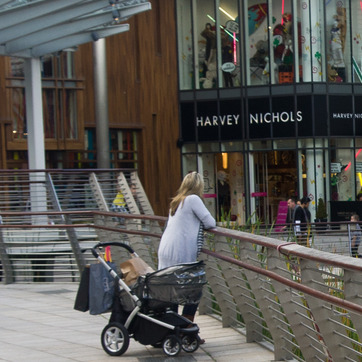
Material: hair